Stave dancing

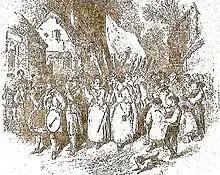
Earliest known representation of stave dancing from 1838

The English Folk Dance and Song Society submits that the origins of stave dancing may lie in the ‘club walks’ of the friendly societies in the south-west of England during the middle years of the nineteenth century. In addition to their principal function of providing sickness and death benefits, friendly societies also had a lively social side intended to foster fraternity amongst their members. This manifested itself in the annual ‘club walk’, a social occasion that usually involved a parade, church service, and dinner, along with music and other entertainments. During these events, the members and stewards of many societies carried staves as a symbol of office. It is claimed that, at some club-walks in the south-west, members took to performing both processional and contemporary country dances whilst carrying their staves, leading to the development of the stave dancing tradition. Few primary sources are known although a letter in the Helm Collection at University College, London gives an account of stave dancing during club walks in Shrawley, Worcestershire around 1880: